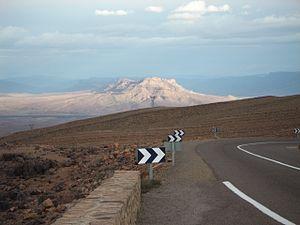
Le djebel Kissane dominant la ville d'Agdz, vu depuis le djebel Tifernine
Agdz ou Agdez est une commune et ville — municipalité — de la province de Zagora, dans la région Drâa-Tafilalet, au Maroc.